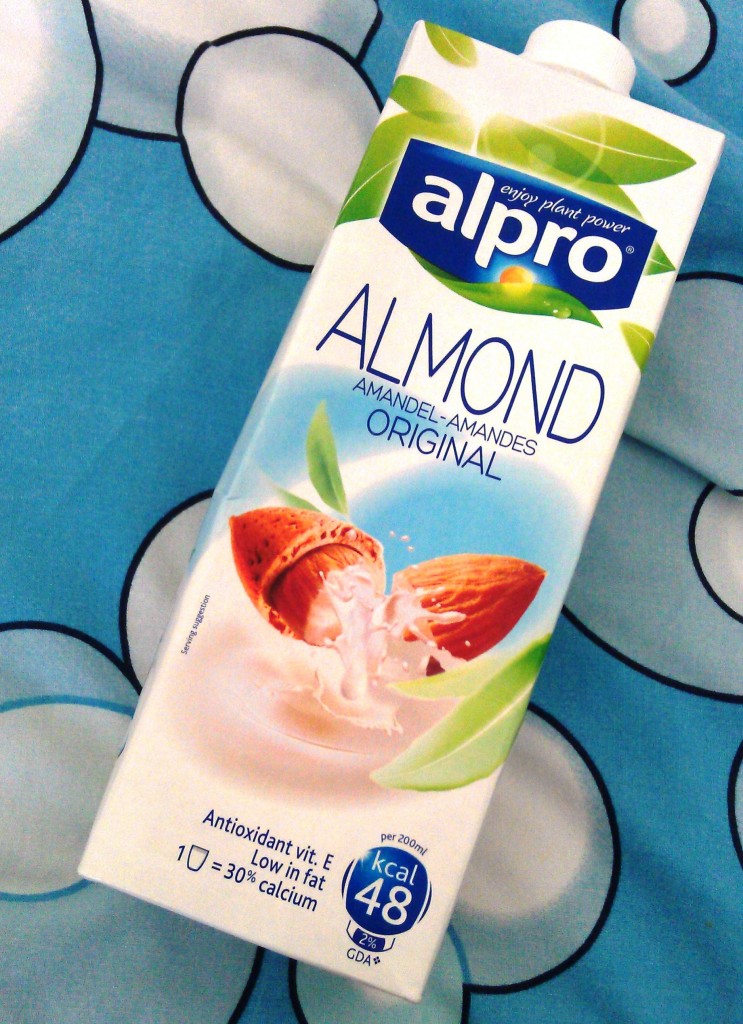
Waste category: cardboard